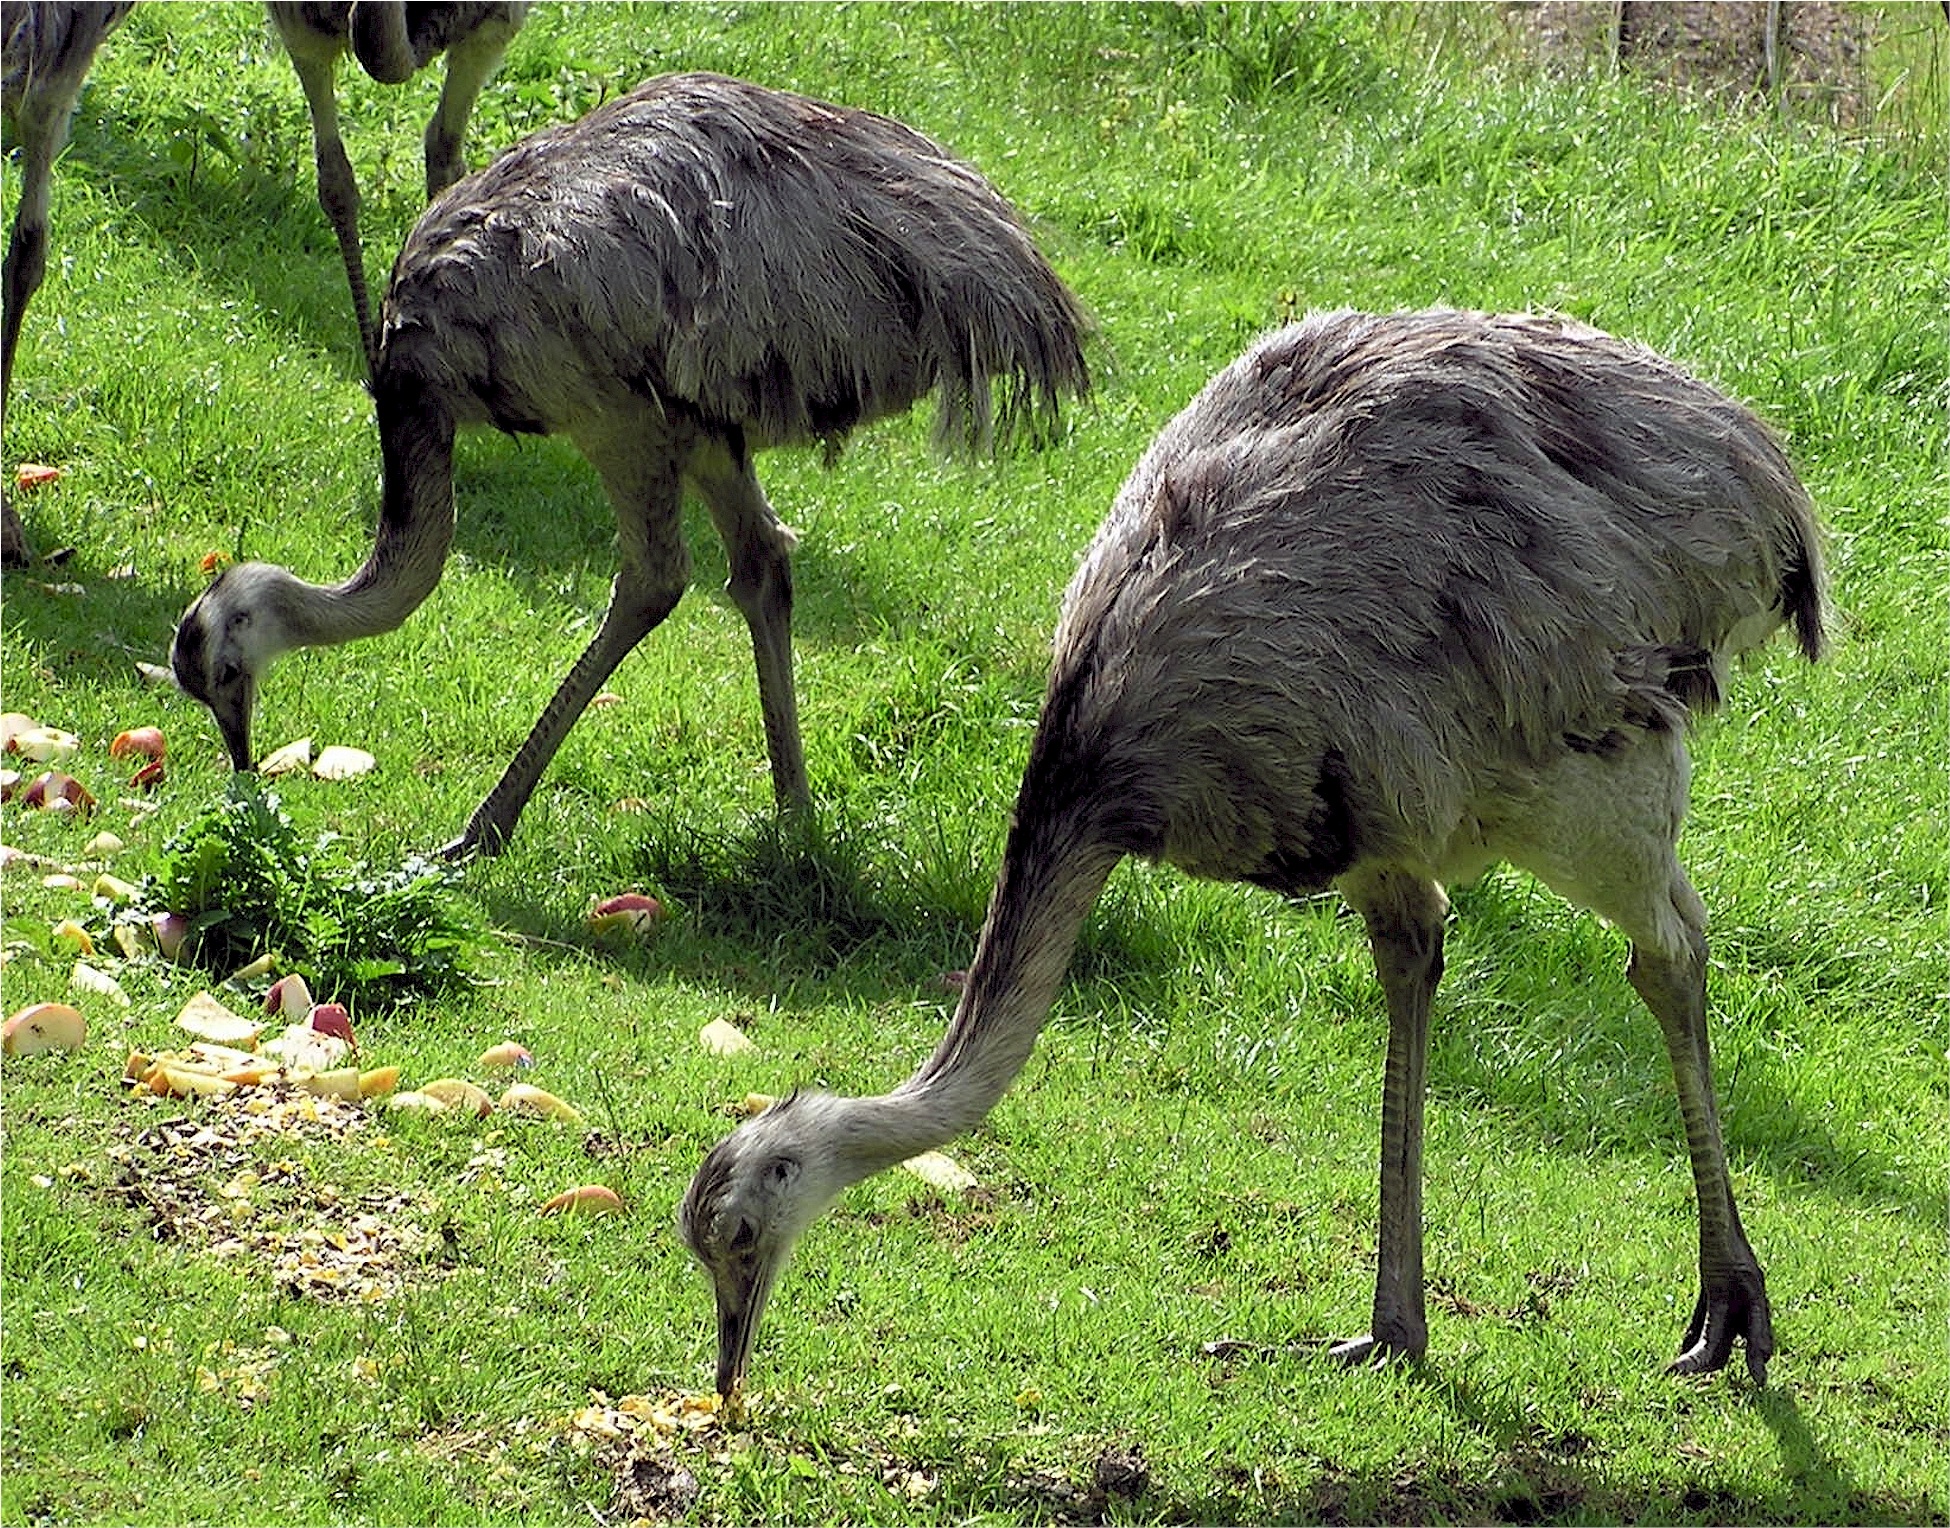
bird, wildlife, zoo, beak, ostrich, feather, fauna, plumage, birds, emu, neck, legs, vertebrate, common, pair, ratite, flightless bird, flightless, rhea, casuariiformes